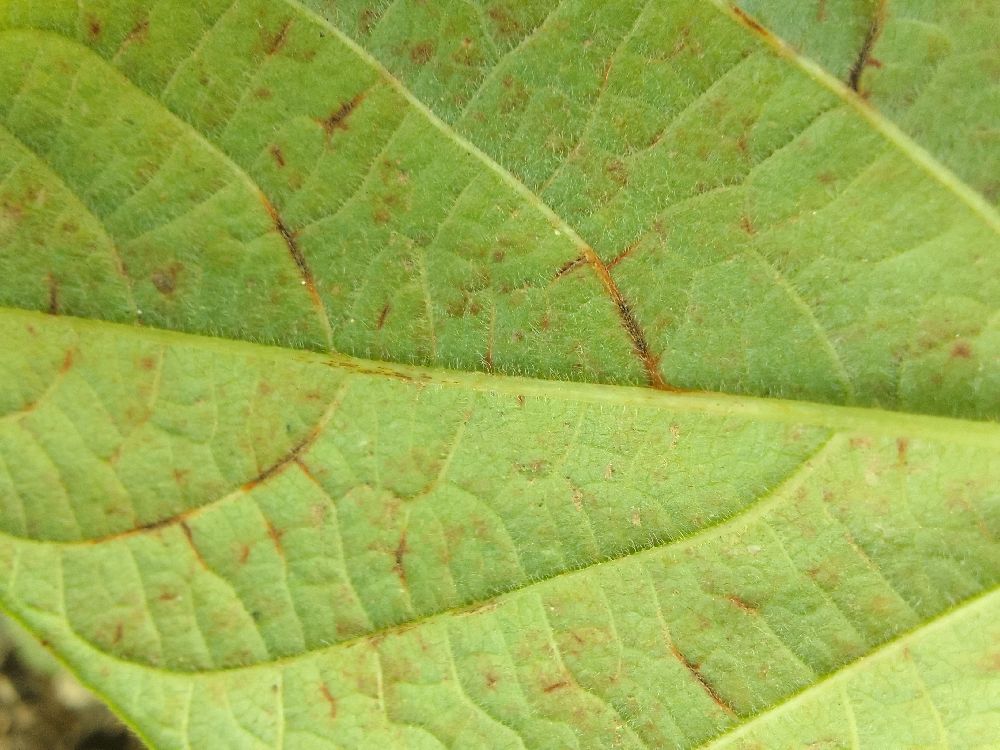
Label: anthracnose